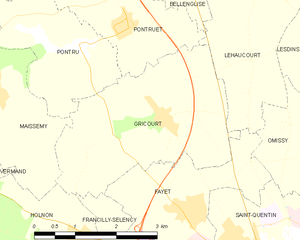
Carte des communes françaises: Gricourt
Gricourt est une commune française située dans le département de l'Aisne, en région Hauts-de-France.